Romelu Lukaku

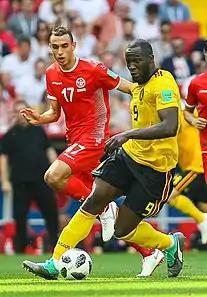
Lukaku (right) playing for Belgium at the 2018 FIFA World Cup

On 12 August 2021, Lukaku returned to his former club Chelsea on a five-year deal, a decade after he had originally joined the club, for a reported club record fee of £97.5 million. In making the move, Lukaku became the most expensive player of all time, with cumulative transfer fees of almost £285 million, surpassing Neymar. Lukaku admitted in an interview that he did request Inter to reach to an agreement with Chelsea, stating: "I didn't want to go behind Inter's back. They got me out of the shit. I was in a deep hole at Manchester United. After training I went to [head coach Simone] Inzaghi's office. I didn't want to ruin the atmosphere because I was no longer with my head in Milan. So I asked him: please find an agreement."